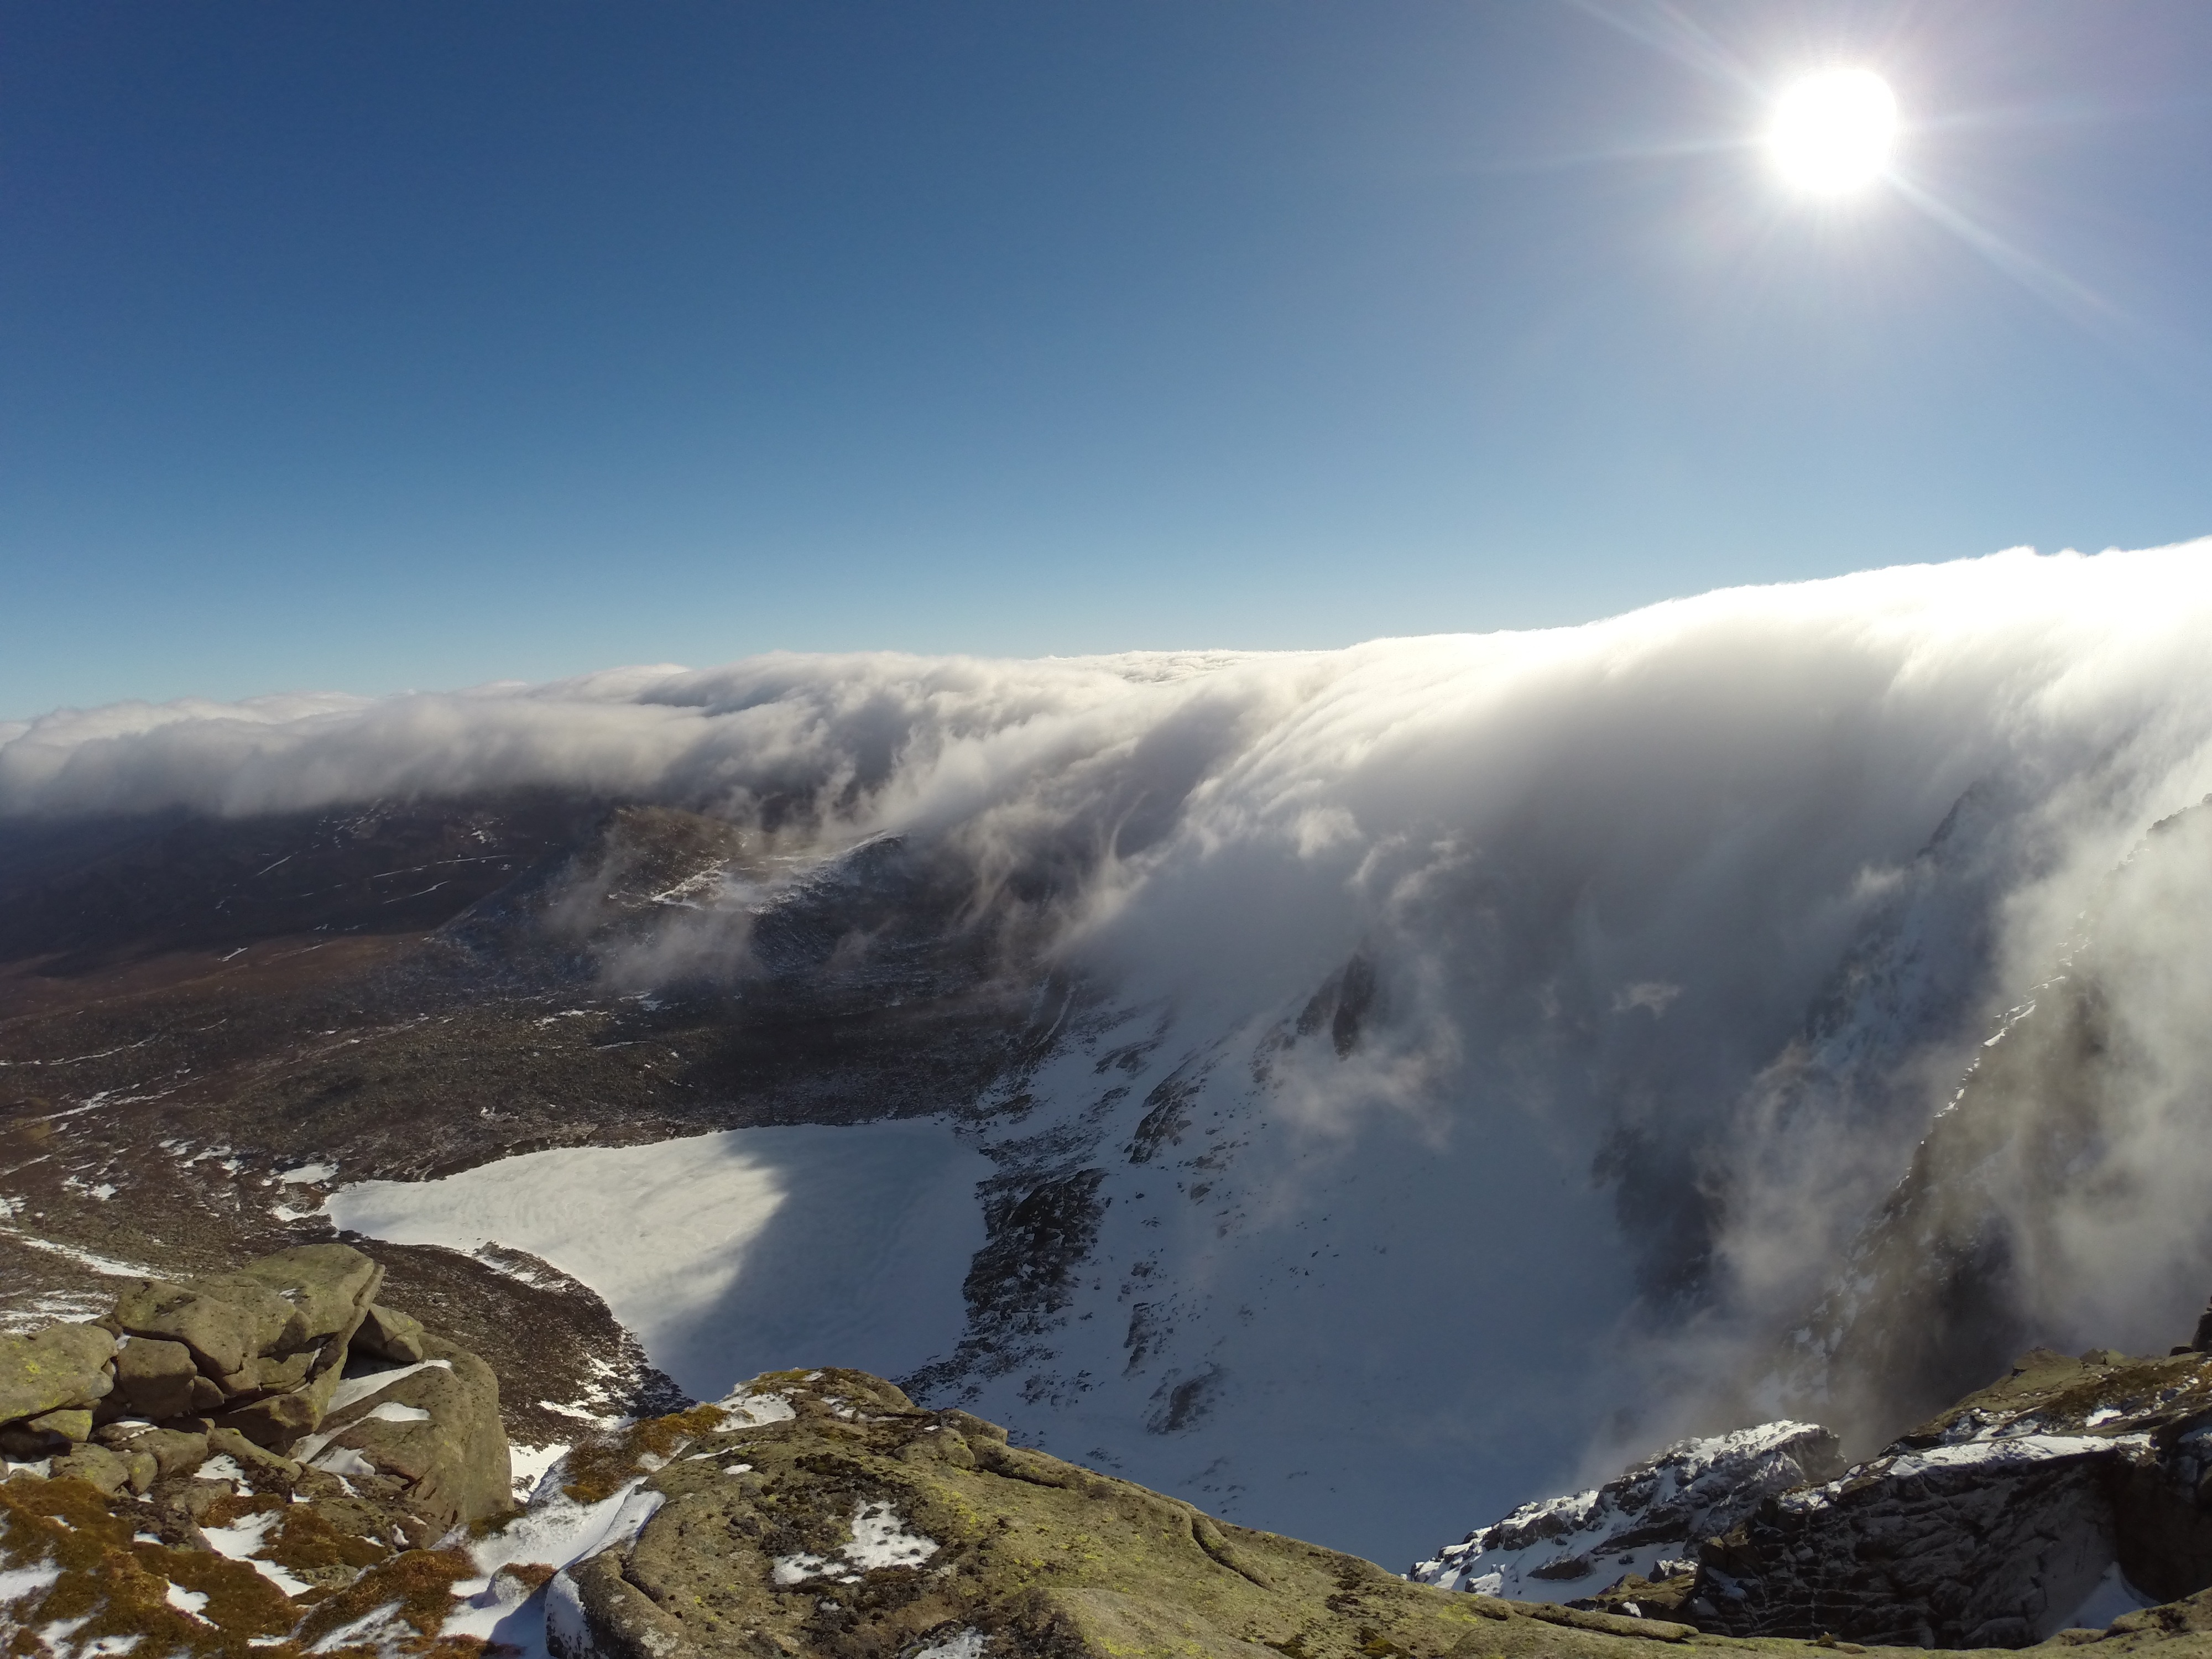
landscape, nature, rock, mountain, snow, cold, winter, cloud, sunshine, adventure, view, valley, mountain range, panorama, range, clear, high, weather, fresh, season, ridge, summit, above, mountaineering, clouds, mountains, alps, plateau, dramatic, fell, cirque, meteorology, landform, impressive, mountain pass, atmospheric phenomenon, mountainous landforms, geological phenomenon